Sea Tales

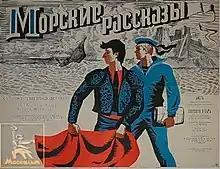
Russian poster

The film consists of two short stories. In the first story the Russian sailor Nikolay and the former bullfighter Spaniard Jose Maria take a boat, the owner of which plans to flood him in order to get insurance. In the second short story, friends become sailors on the Jupiter ship and are given the task of delivering an underground newspaper to Odessa...